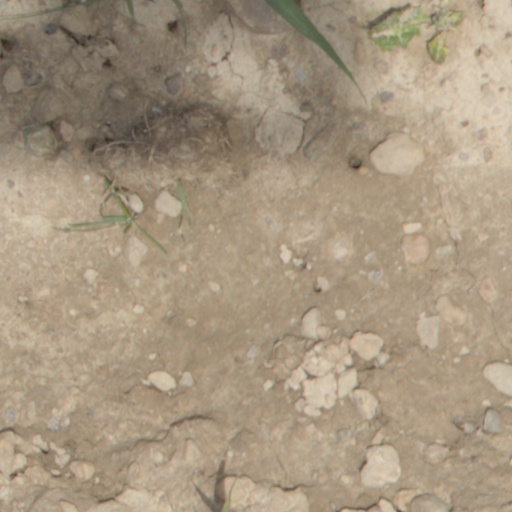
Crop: wheat